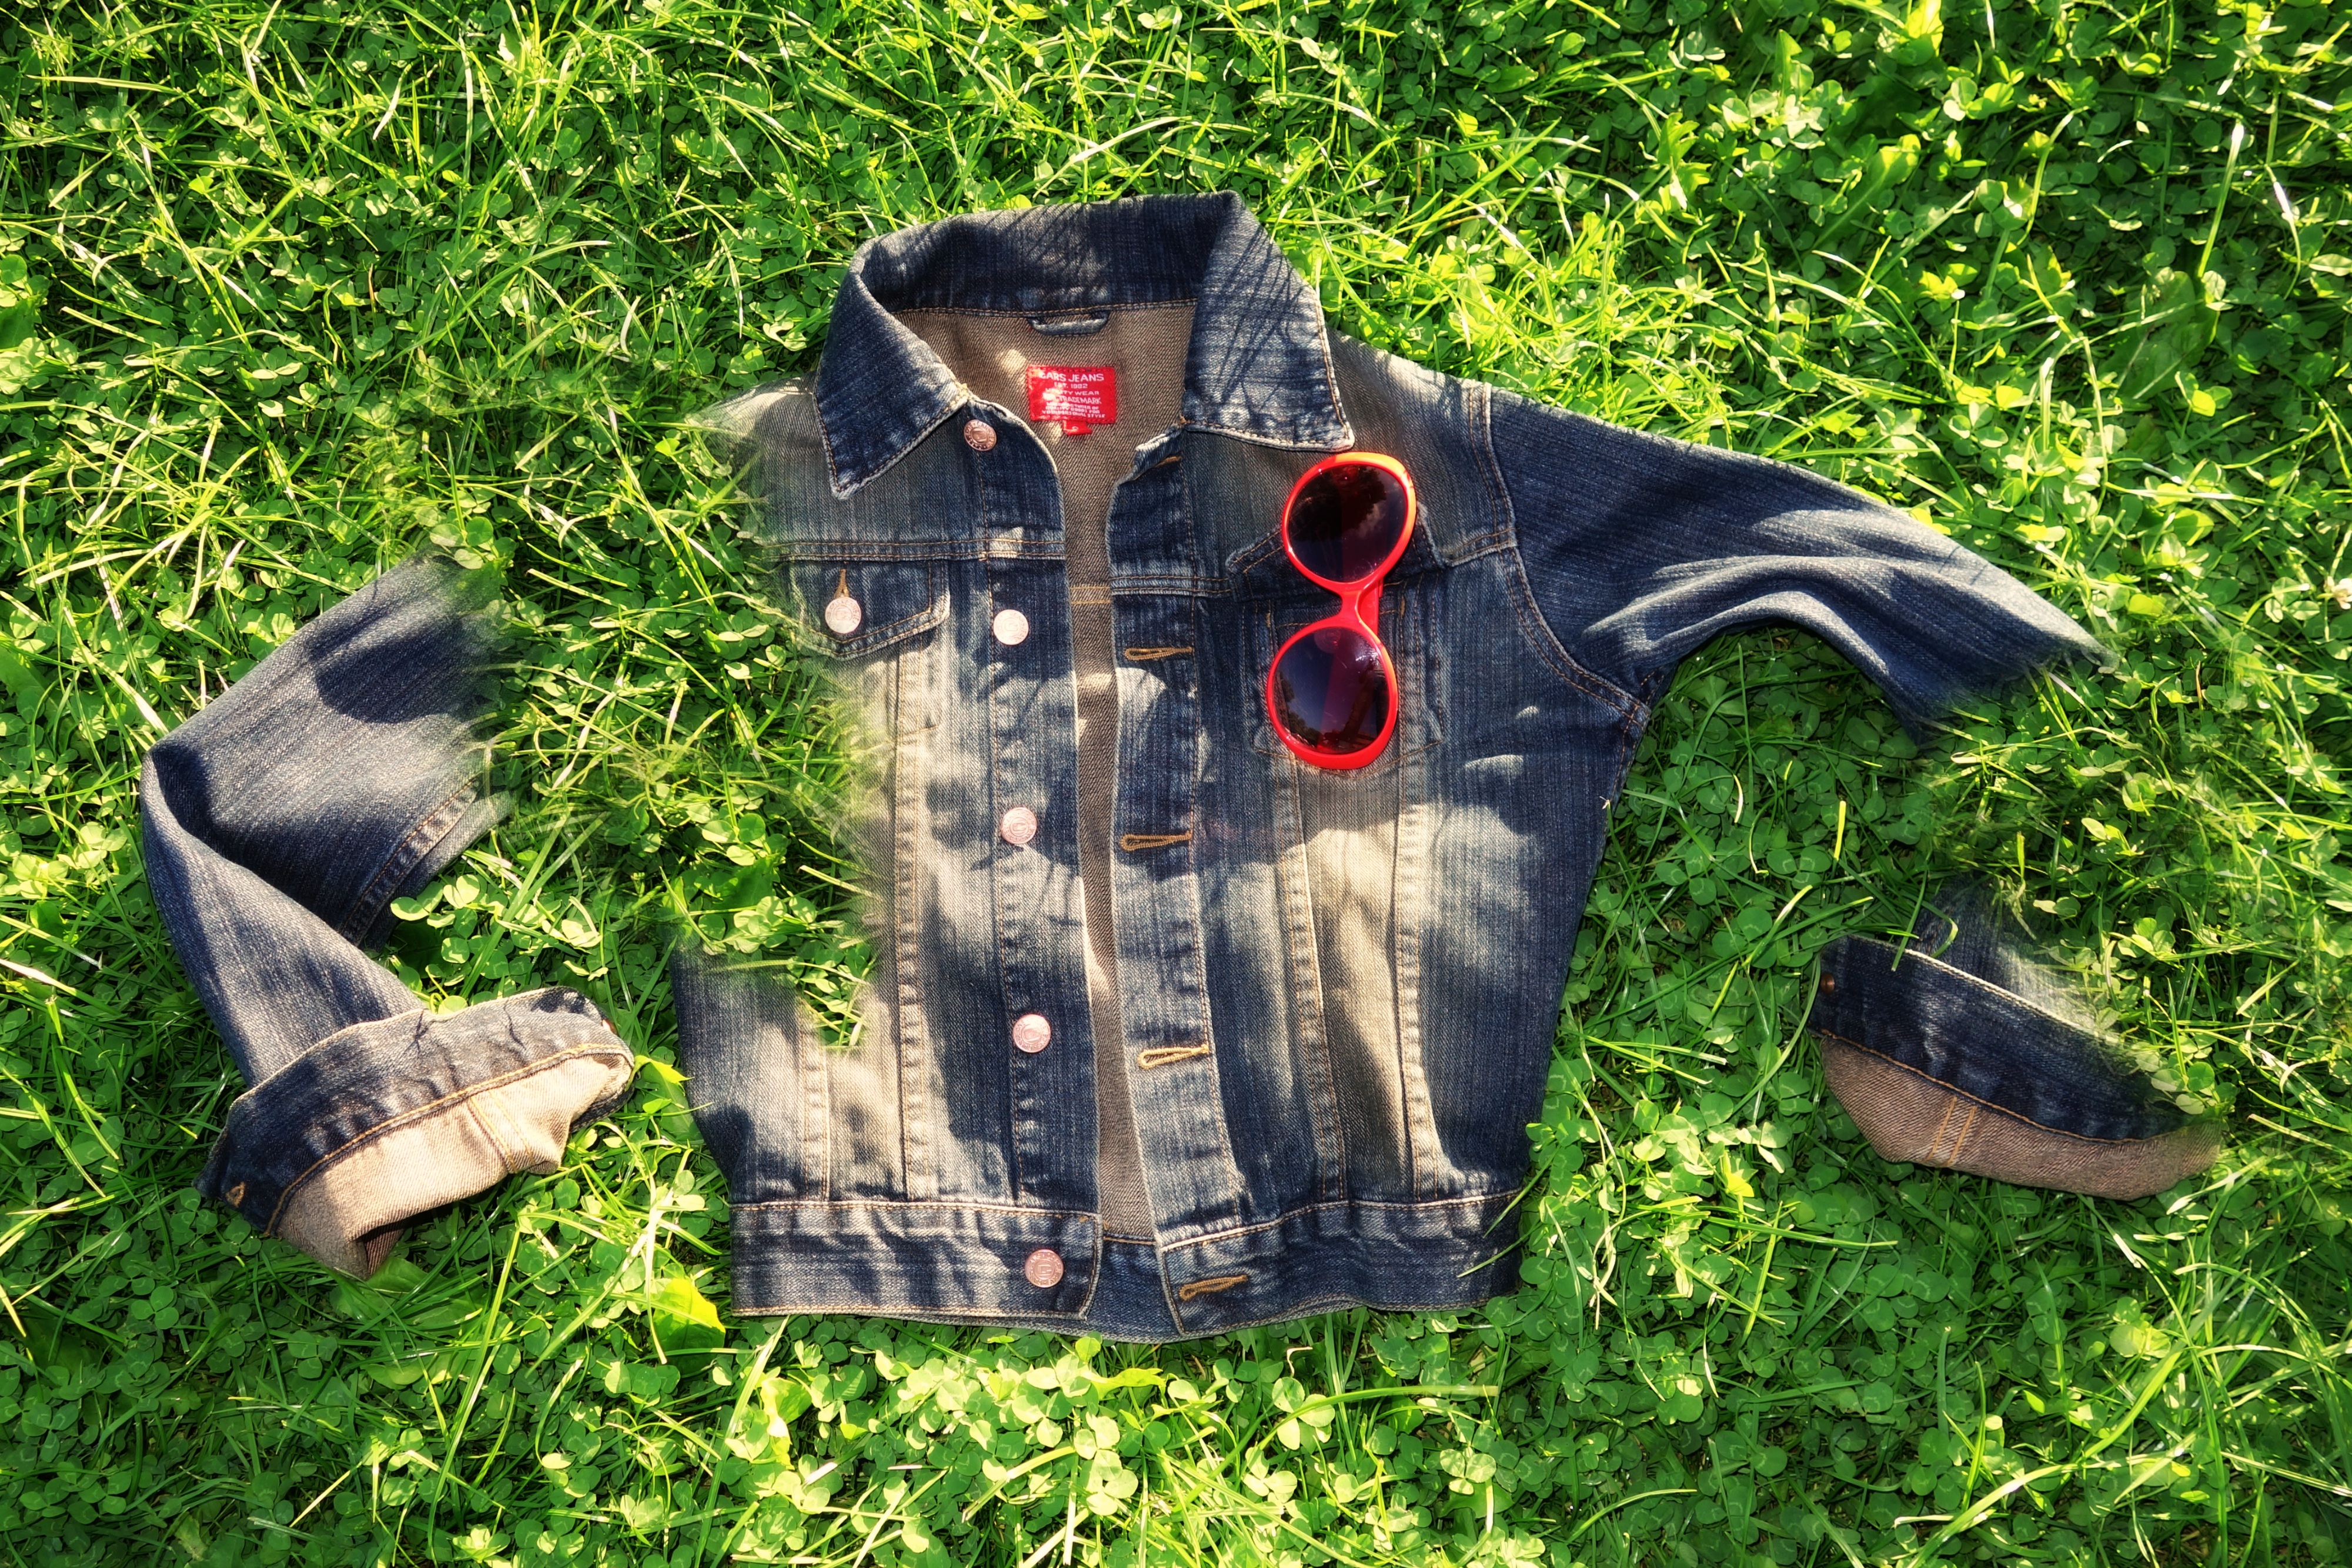
grass, woman, clothing, jacket, outerwear, denim, garment, denim jacket, sunglasses, still, wardrobe, games, casual, wear, t shirt, ladies fashion